WildCat (Cedar Point)

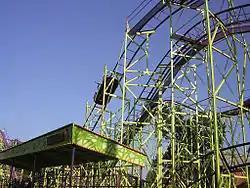

WildCat was a steel roller coaster located at Cedar Point in Sandusky, Ohio. Designed by Werner Stengel and manufactured by Anton Schwarzkopf, the ride opened to the public in 1979. Cedar Point decided in 2012 to remove WildCat to allow for expansion of the Celebration Plaza, also citing that the coaster had reached the end of its service life. It was dismantled and scrapped.